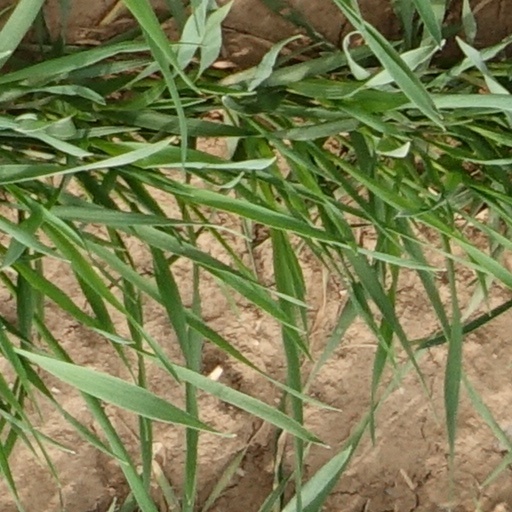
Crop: wheat